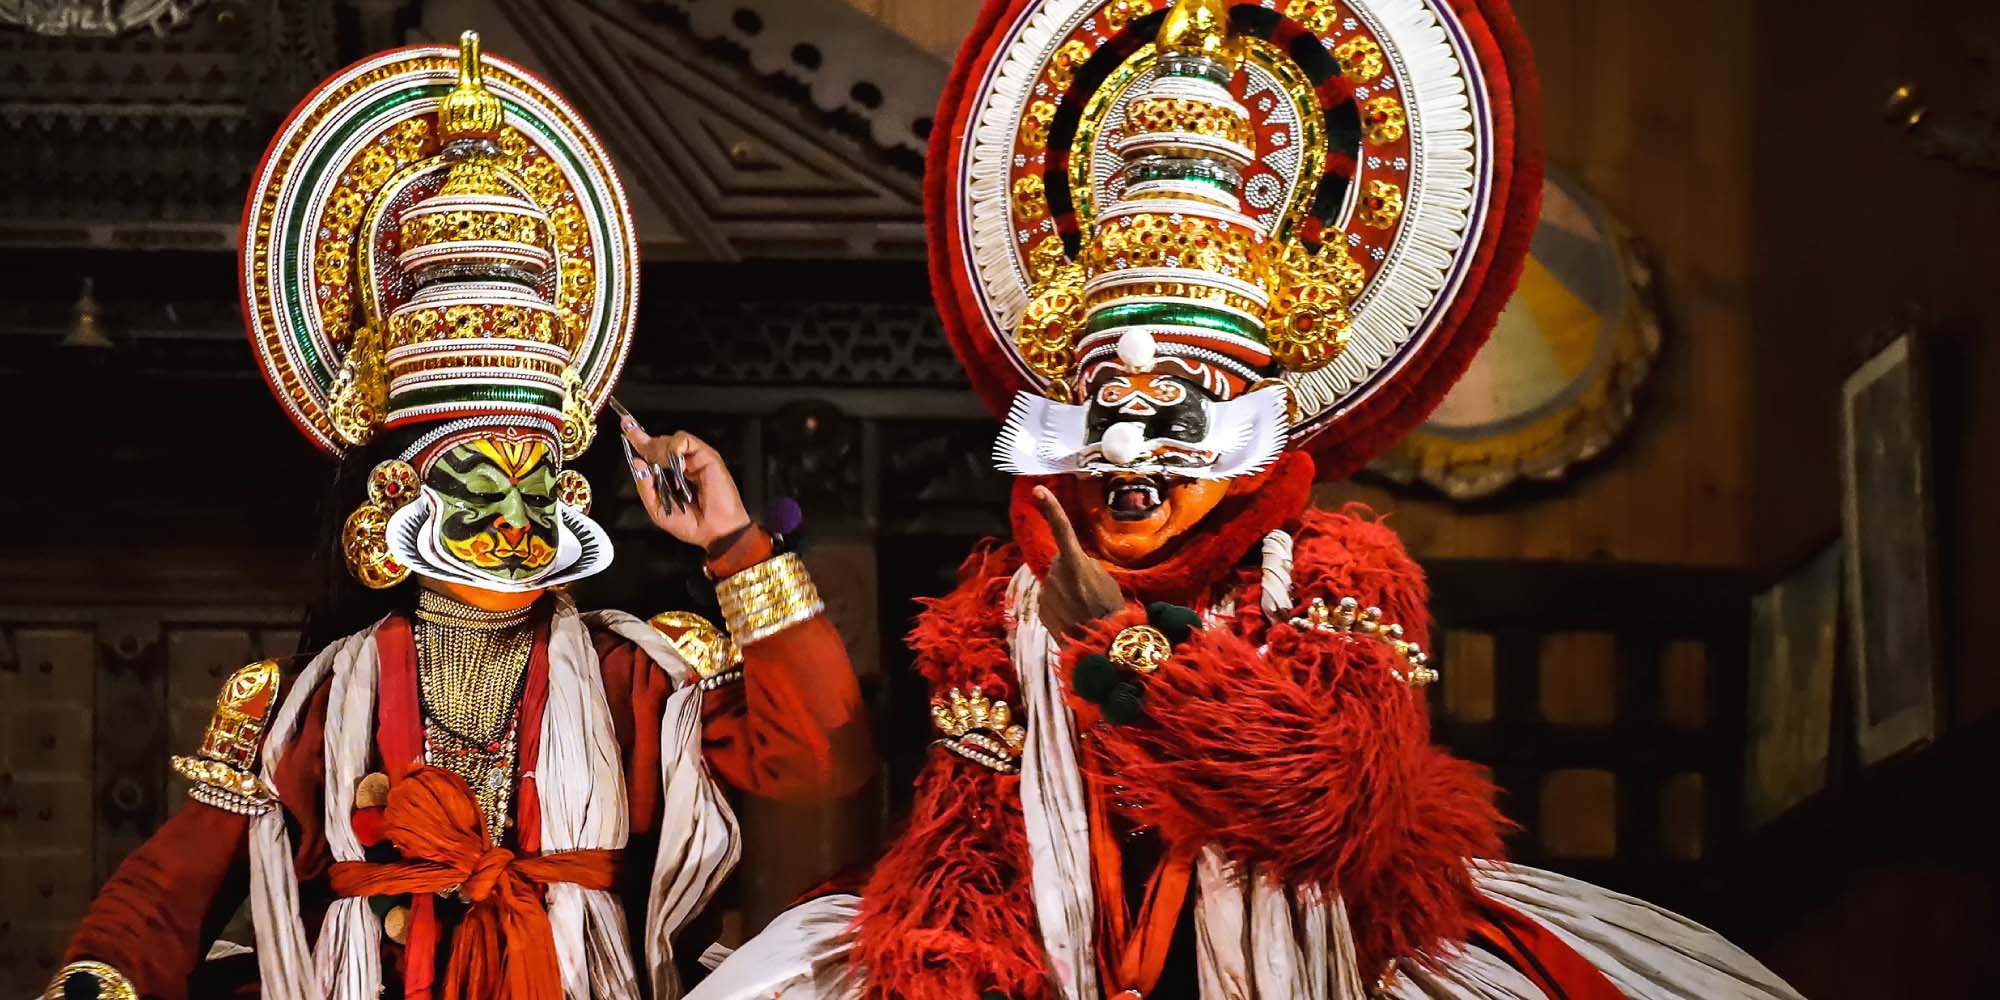
Dance form: kathakali